Ptolemaic Kingdom

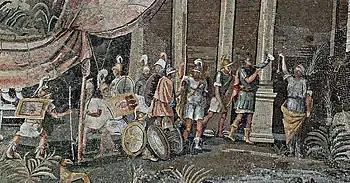

Despite the unification of Greek and Egyptian elements in the intermediate Ptolemaic period, the Ptolemaic Kingdom also featured prominent temple construction as a continuation of developments based on Egyptian art tradition from the Thirtieth Dynasty. Such behavior expanded the rulers' social and political capital and demonstrated their loyalty toward Egyptian deities, to the satisfaction of the local people. Temples remained very New Kingdom and Late Period Egyptian in style though resources were oftentimes provided by foreign powers. Temples were models of the cosmic world with basic plans retaining the pylon, open court, hypostyle halls, and dark and centrally located sanctuary. However, ways of presenting text on columns and reliefs became formal and rigid during the Ptolemaic Dynasty. Scenes were often framed with textual inscriptions, with a higher text to image ratio than seen previously during the New Kingdom. For example, a relief in the temple of Kom Ombo is separated from other scenes by two vertical columns of texts. The figures in the scenes are smooth, rounded, and high relief, a style continued throughout the 30th Dynasty. The relief represents the interaction between the Ptolemaic kings and the Egyptian deities, which legitimized their rule in Egypt.